Binary Domain

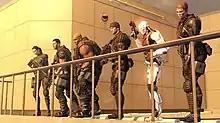
The Rust Crew team in Japan, operating under the codename "Beetle". From left to right: Faye, Dan, Big Bo, Charles, Cain and Rachel

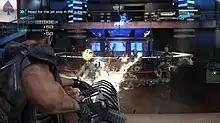
A screenshot of combat showing Dan Marshall firing an Orochi G6 minigun at Japanese Assault Shooter security robots

The player can issue commands to squad mates by pressing certain buttons or by voice, either via a headset or the Kinect System using the voice command feature on the Xbox 360 console. The game's AI is able to recognize six different languages, including English and Japanese.